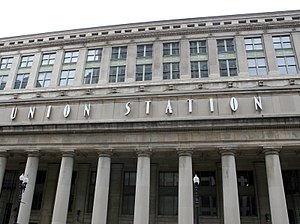
Union Station (Chicago)
Stationsbygningens facade.
Union Station er en stor jernbanestation, der åbnede i 1925 i Chicago i USA, som erstatning for en stationsbygning fra 1881. Den er nu den eneste intercitystation i Chicago, samt byens primære pendlerstation. Stationen ligger på den vestlige side af Chicago River, mellem Adams Street og Jackson Street, lige uden for Chicago Loop. Medregnet tilkørsels- og rangerspor, fylder stationen 9½ karrér. De fleste af stationens faciliteter er nedgravet, beliggende næsten udelukkende under gader og skyskrabere.